E. Clarke and Julia Arnold House

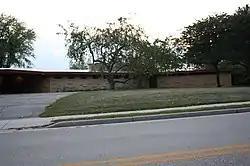

The E. Clarke and Julia Arnold House is a Frank Lloyd Wright designed Usonian home in Columbus, Wisconsin, United States.